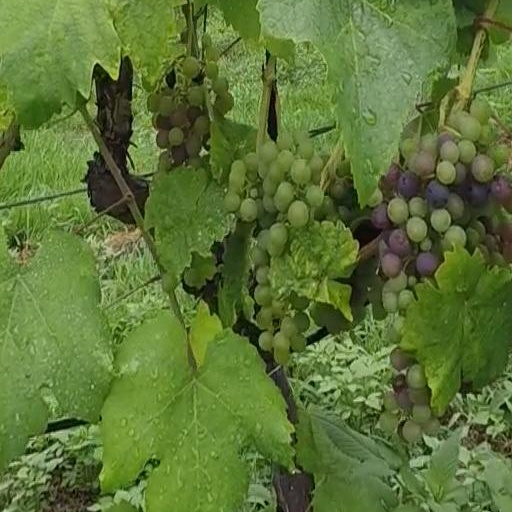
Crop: grape